Karl McCartney

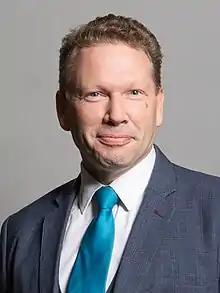
Official portrait, 2020

Karl Ian McCartney (born 25 October 1968) is a British politician who was the Member of Parliament for Lincoln from 2010 to 2017, and again from 2019 to 2024. A member of the Conservative Party, he briefly served as a Parliamentary Under-Secretary of State for Transport from July to September 2022.